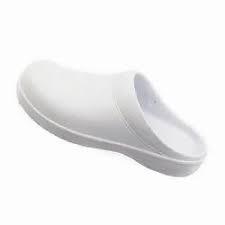
Label: Clog